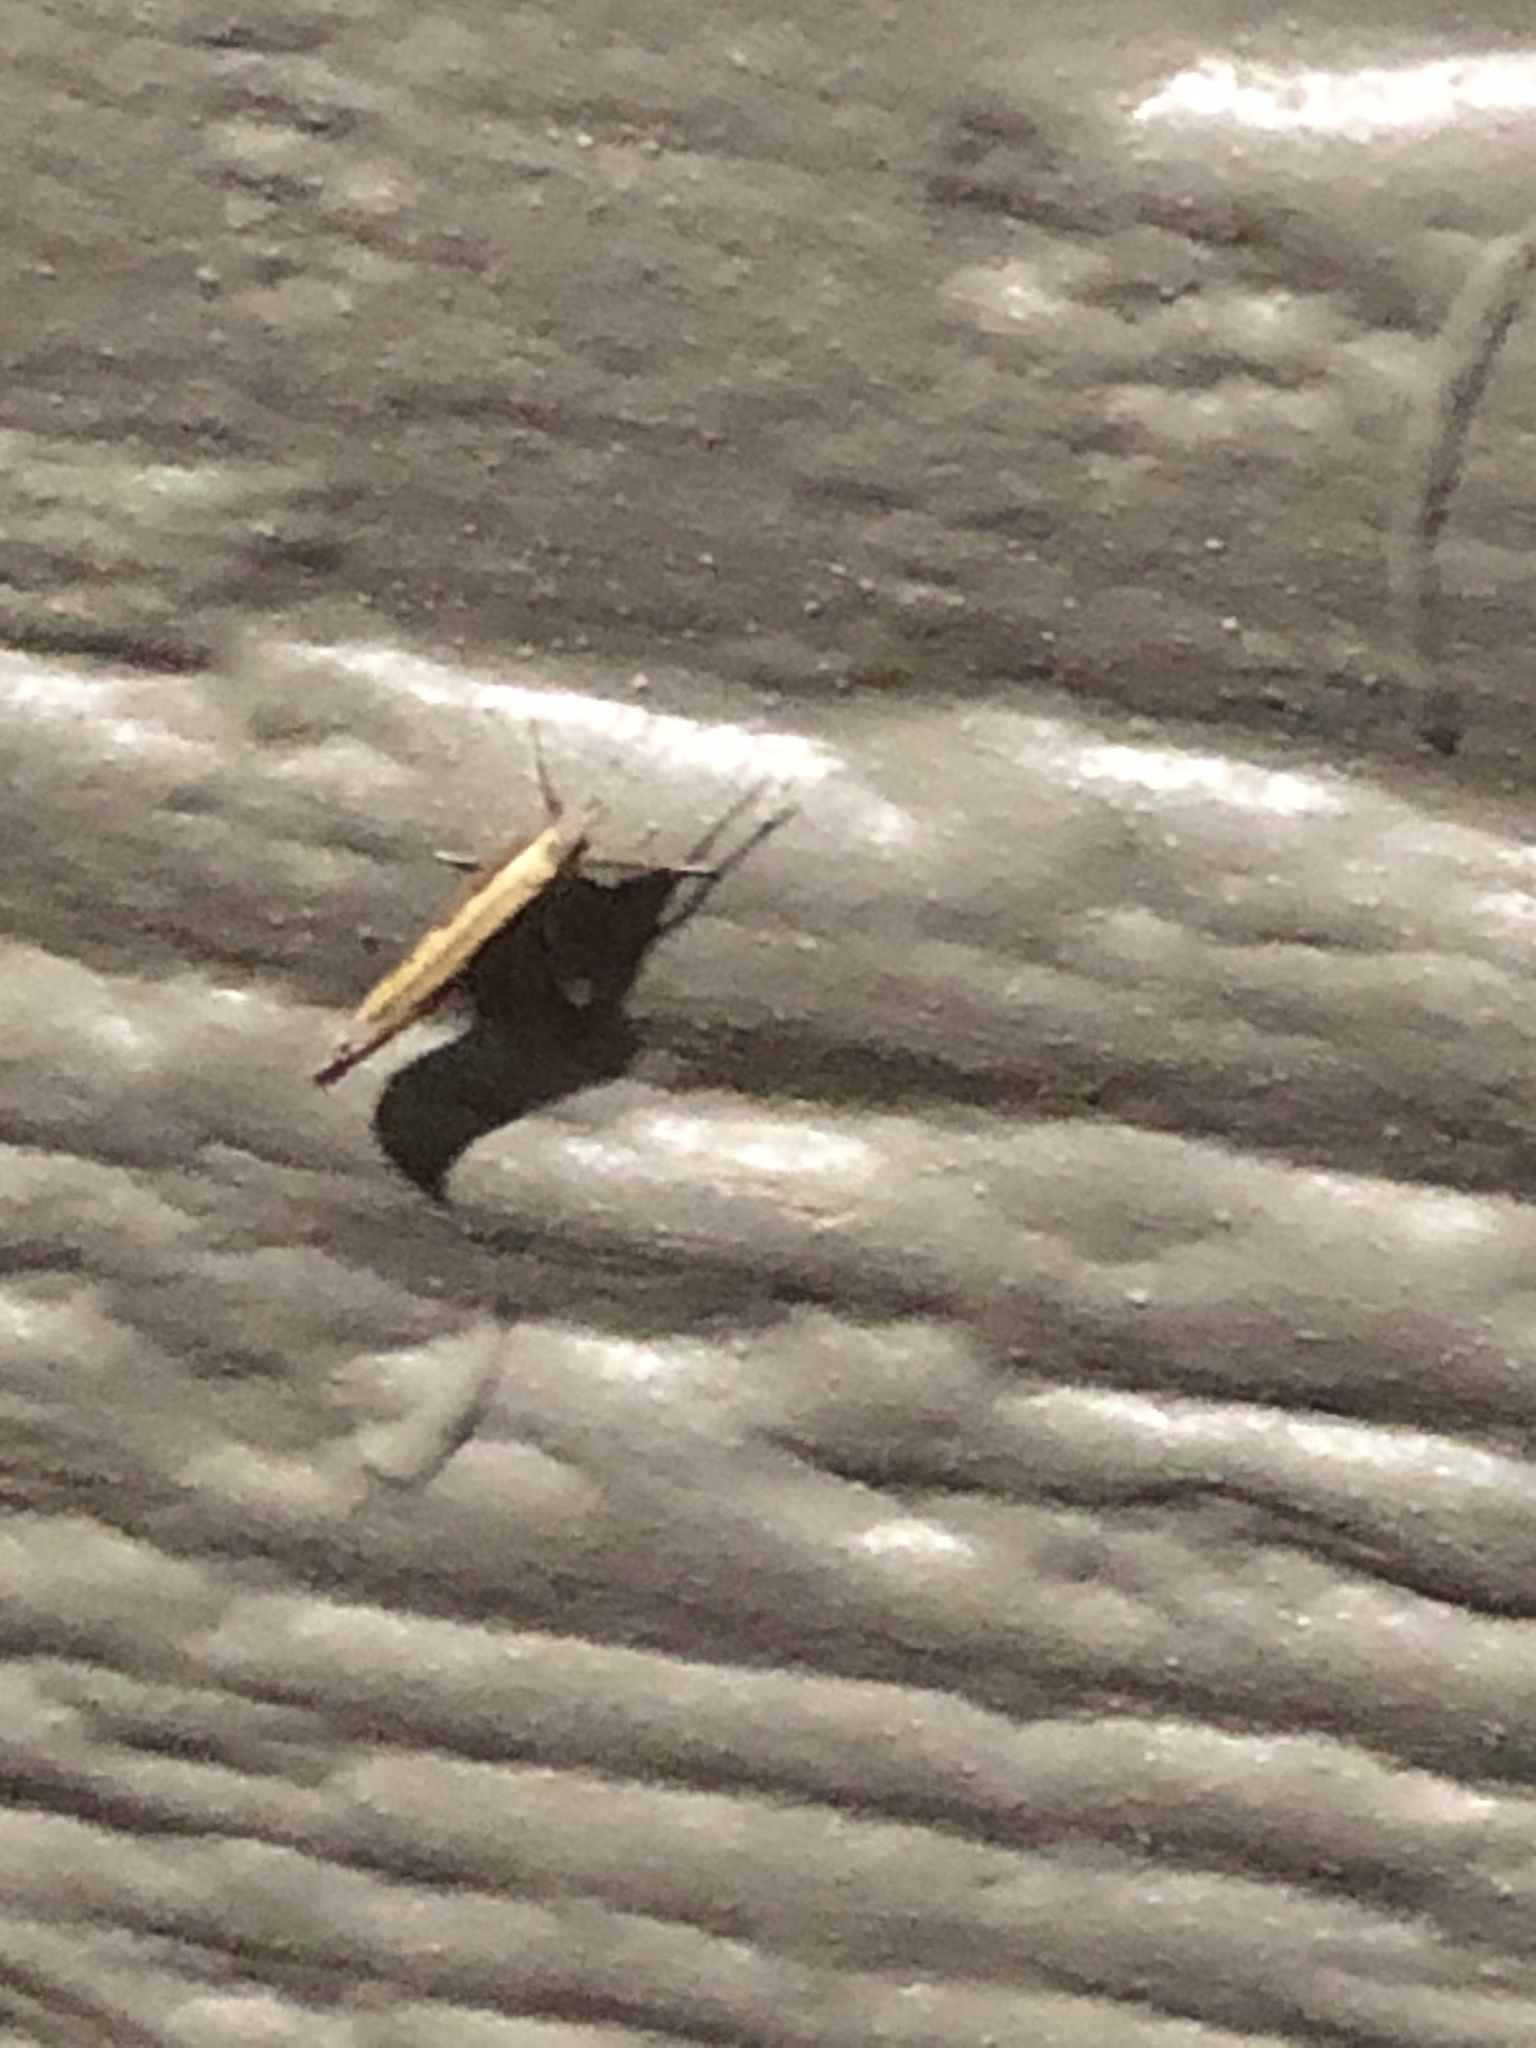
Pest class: diamondback_moth